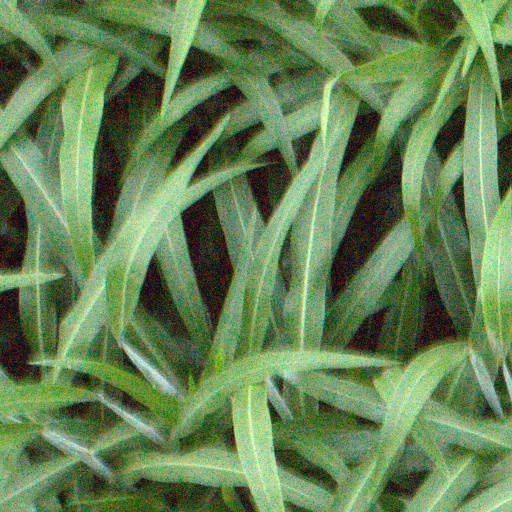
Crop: sorghum